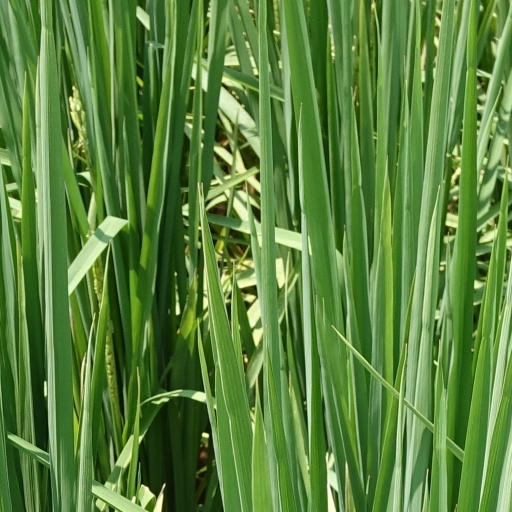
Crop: rice